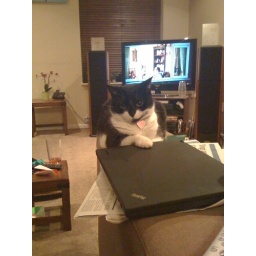
I think we have a girl geek cat in the house! She won't let me have the laptop.